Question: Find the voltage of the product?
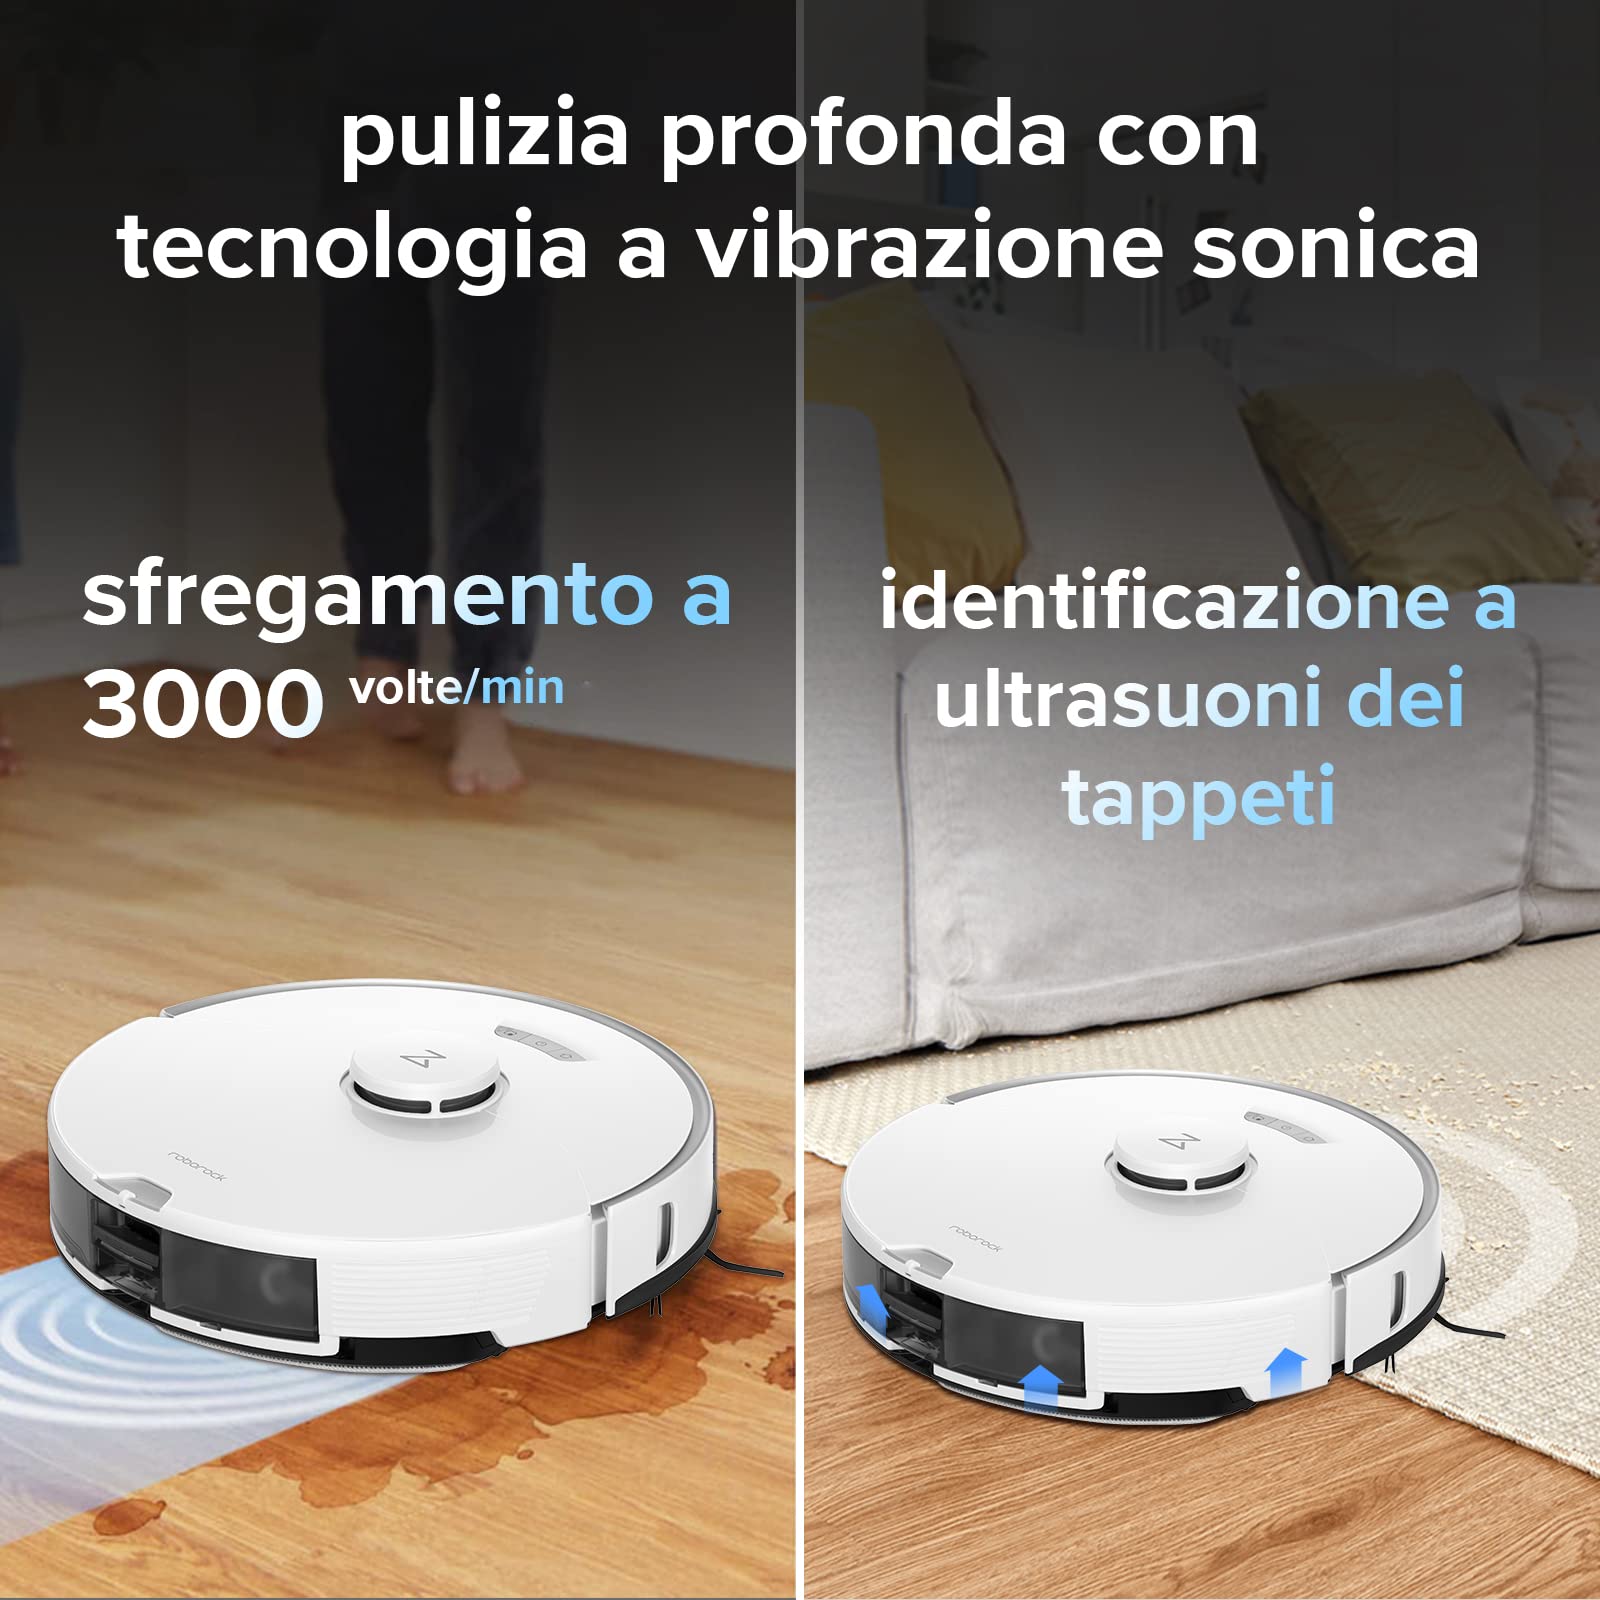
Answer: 3000.0 volt